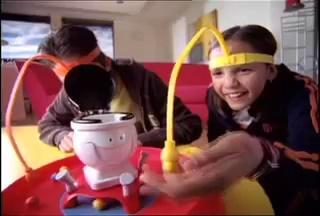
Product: Fotorama Flush Game - New Version.
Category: Toys & Games | Games & Accessories
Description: << Watch the Video to See the Water-Squirting Fun of Flush in Action - it’s easy to imagine how much fun your kids will have playing this silly game.
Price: $4.27
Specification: ProductDimensions:8x8x9inches|ItemWeight:2pounds|ShippingWeight:2.19pounds(Viewshippingratesandpolicies)|DomesticShipping:ItemcanbeshippedwithinU.S.|InternationalShipping:ThisitemcanbeshippedtoselectcountriesoutsideoftheU.S.LearnMore|ASIN:B00PPWGS90|Itemmodelnumber:3066-9904|Manufacturerrecommendedage:5-14years